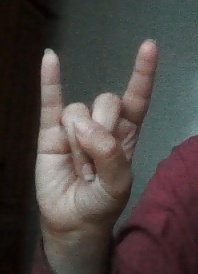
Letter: la